Hotel Yancey (North Platte, Nebraska)

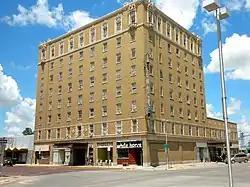
The hotel in 2010

Hotel Yancey, also known as Hotel Pawnee, is a historic building in North Platte, Nebraska. It was built in 1929 by Alex Beck for the North Platte Realty Company, headed by Beck and Keith Neville, together with investor William Yancey, the owner of Hotel Yancey in Grand Island. Neville had served as the 18th governor of Nebraska from 1917 to 1919. The building was designed in the Colonial Revival and Georgian Revival styles by architect F.A. Henninger. It has been listed on the National Register of Historic Places since May 9, 1985.